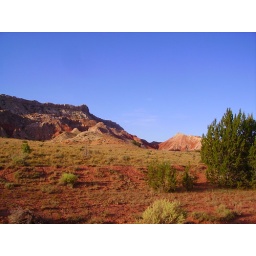
east of white mesa bike trails as the sun starts the burn in the new mexican sky